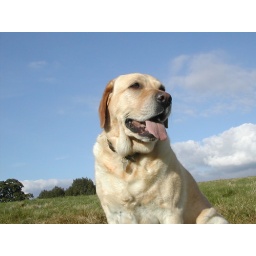
This is my pet dog Barley Brutus, sitting in Farnham Park.